2009 Fort Hood shooting

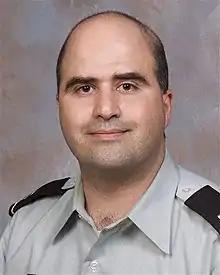
Nidal Malik Hasan

During his court-martial on August 6, 2013 before a panel of 13 officers, Major Nidal Malik Hasan declared that he was the shooter. Hasan is unmarried and was described as socially isolated. Born in the United States, Hasan is a practicing Muslim who, according to one of his cousins, became more devout after the deaths of his parents in 1998 and 2001. His cousin did not recall him ever expressing radical or anti-American views. Another cousin, Nader Hasan, a lawyer in Virginia, said that Nidal Hasan's opinion turned against the United States after he heard stories from his patients, who had returned from fighting in Afghanistan and Iraq. Because of what Hasan said was discrimination and his deepening anguish about serving in a military that fought against Muslims, he told some members of his family that he wanted to leave the military.